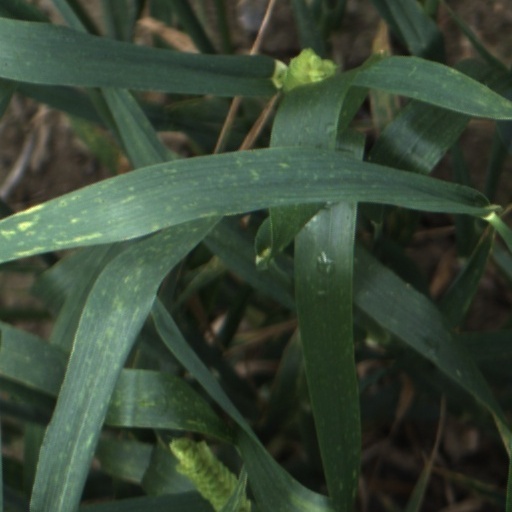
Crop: wheat